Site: brandenburg
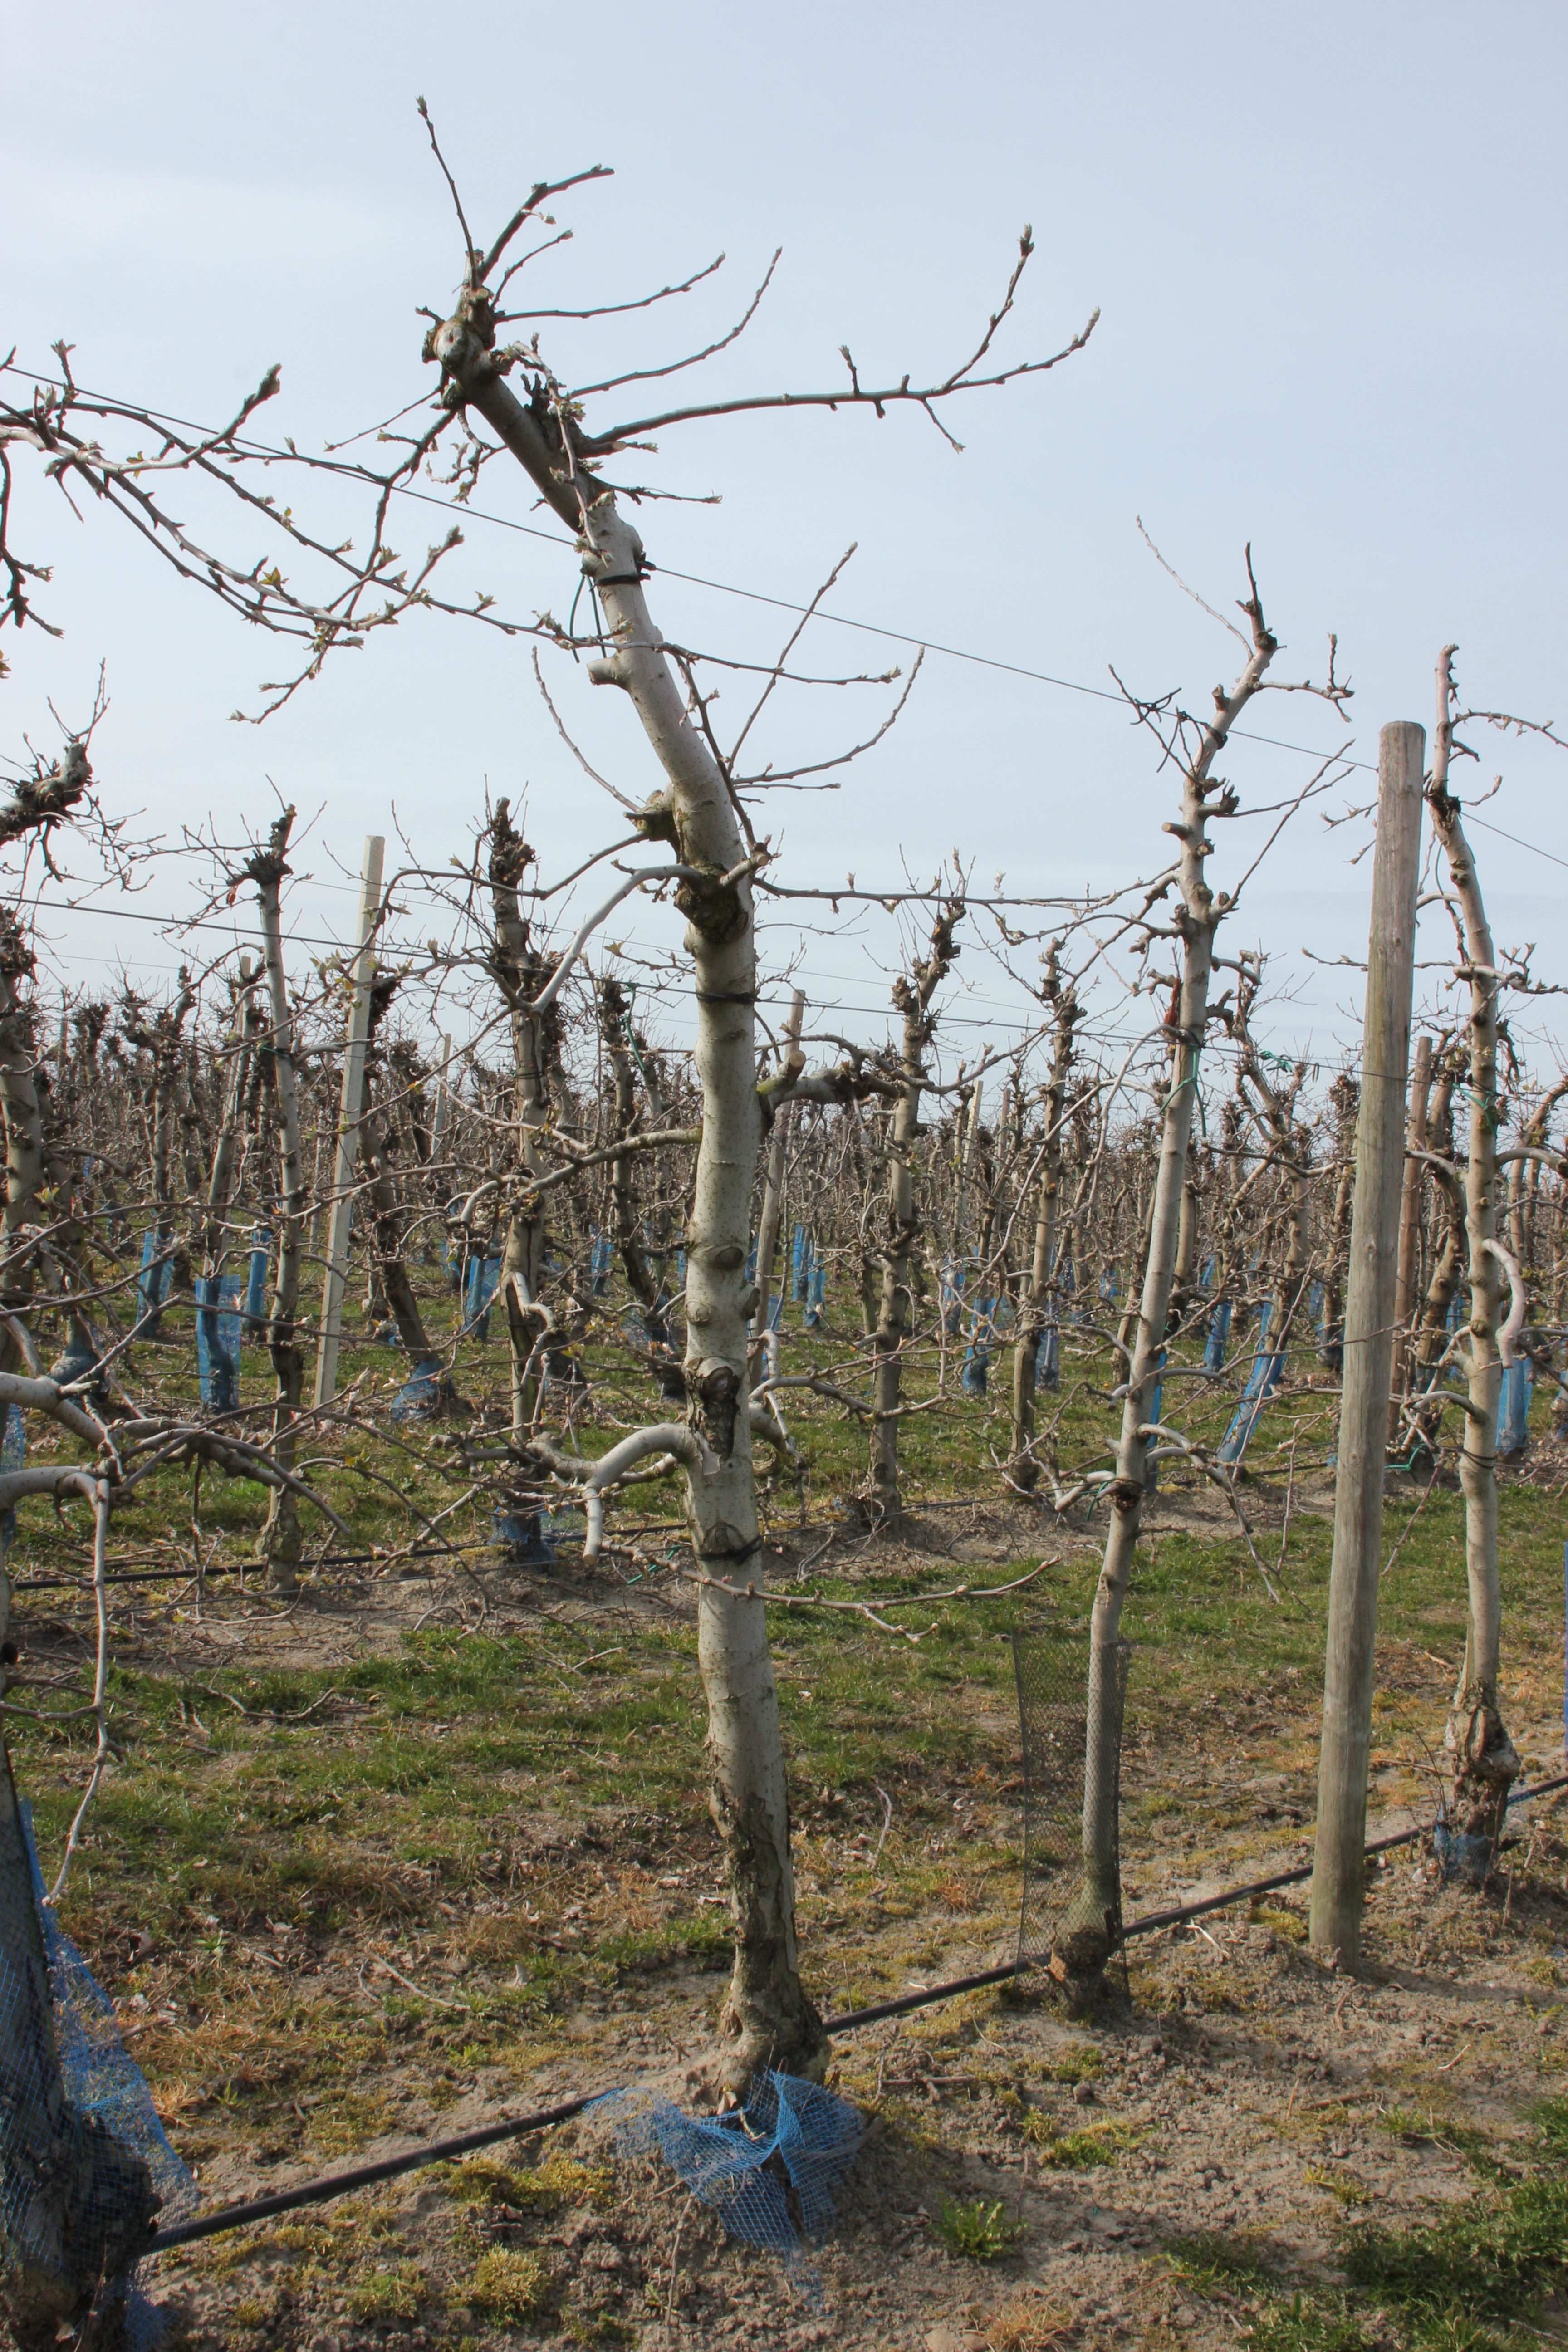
Growth stage (BBCH 54): Inflorescence emergence